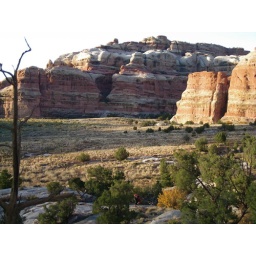
Heading down the canyon to pump water at the big, clear spring near Four Faces.